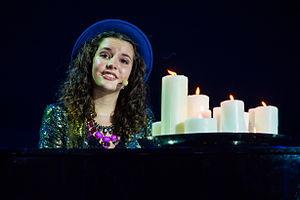
Les Pays-Bas participent au Concours Eurovision de la chanson junior depuis 2003.